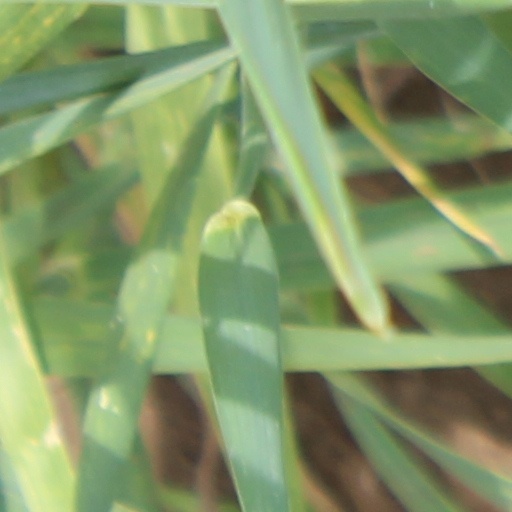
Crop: wheat